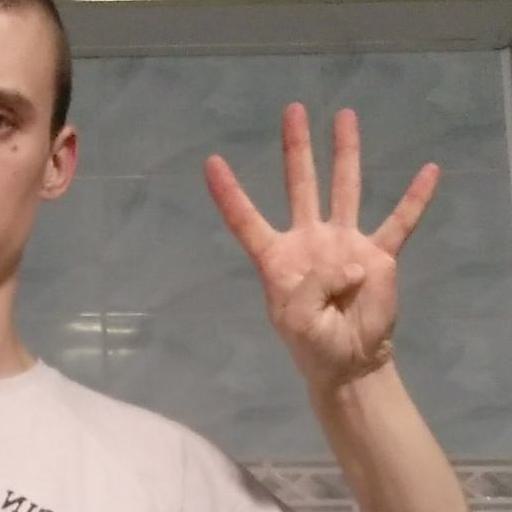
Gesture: four